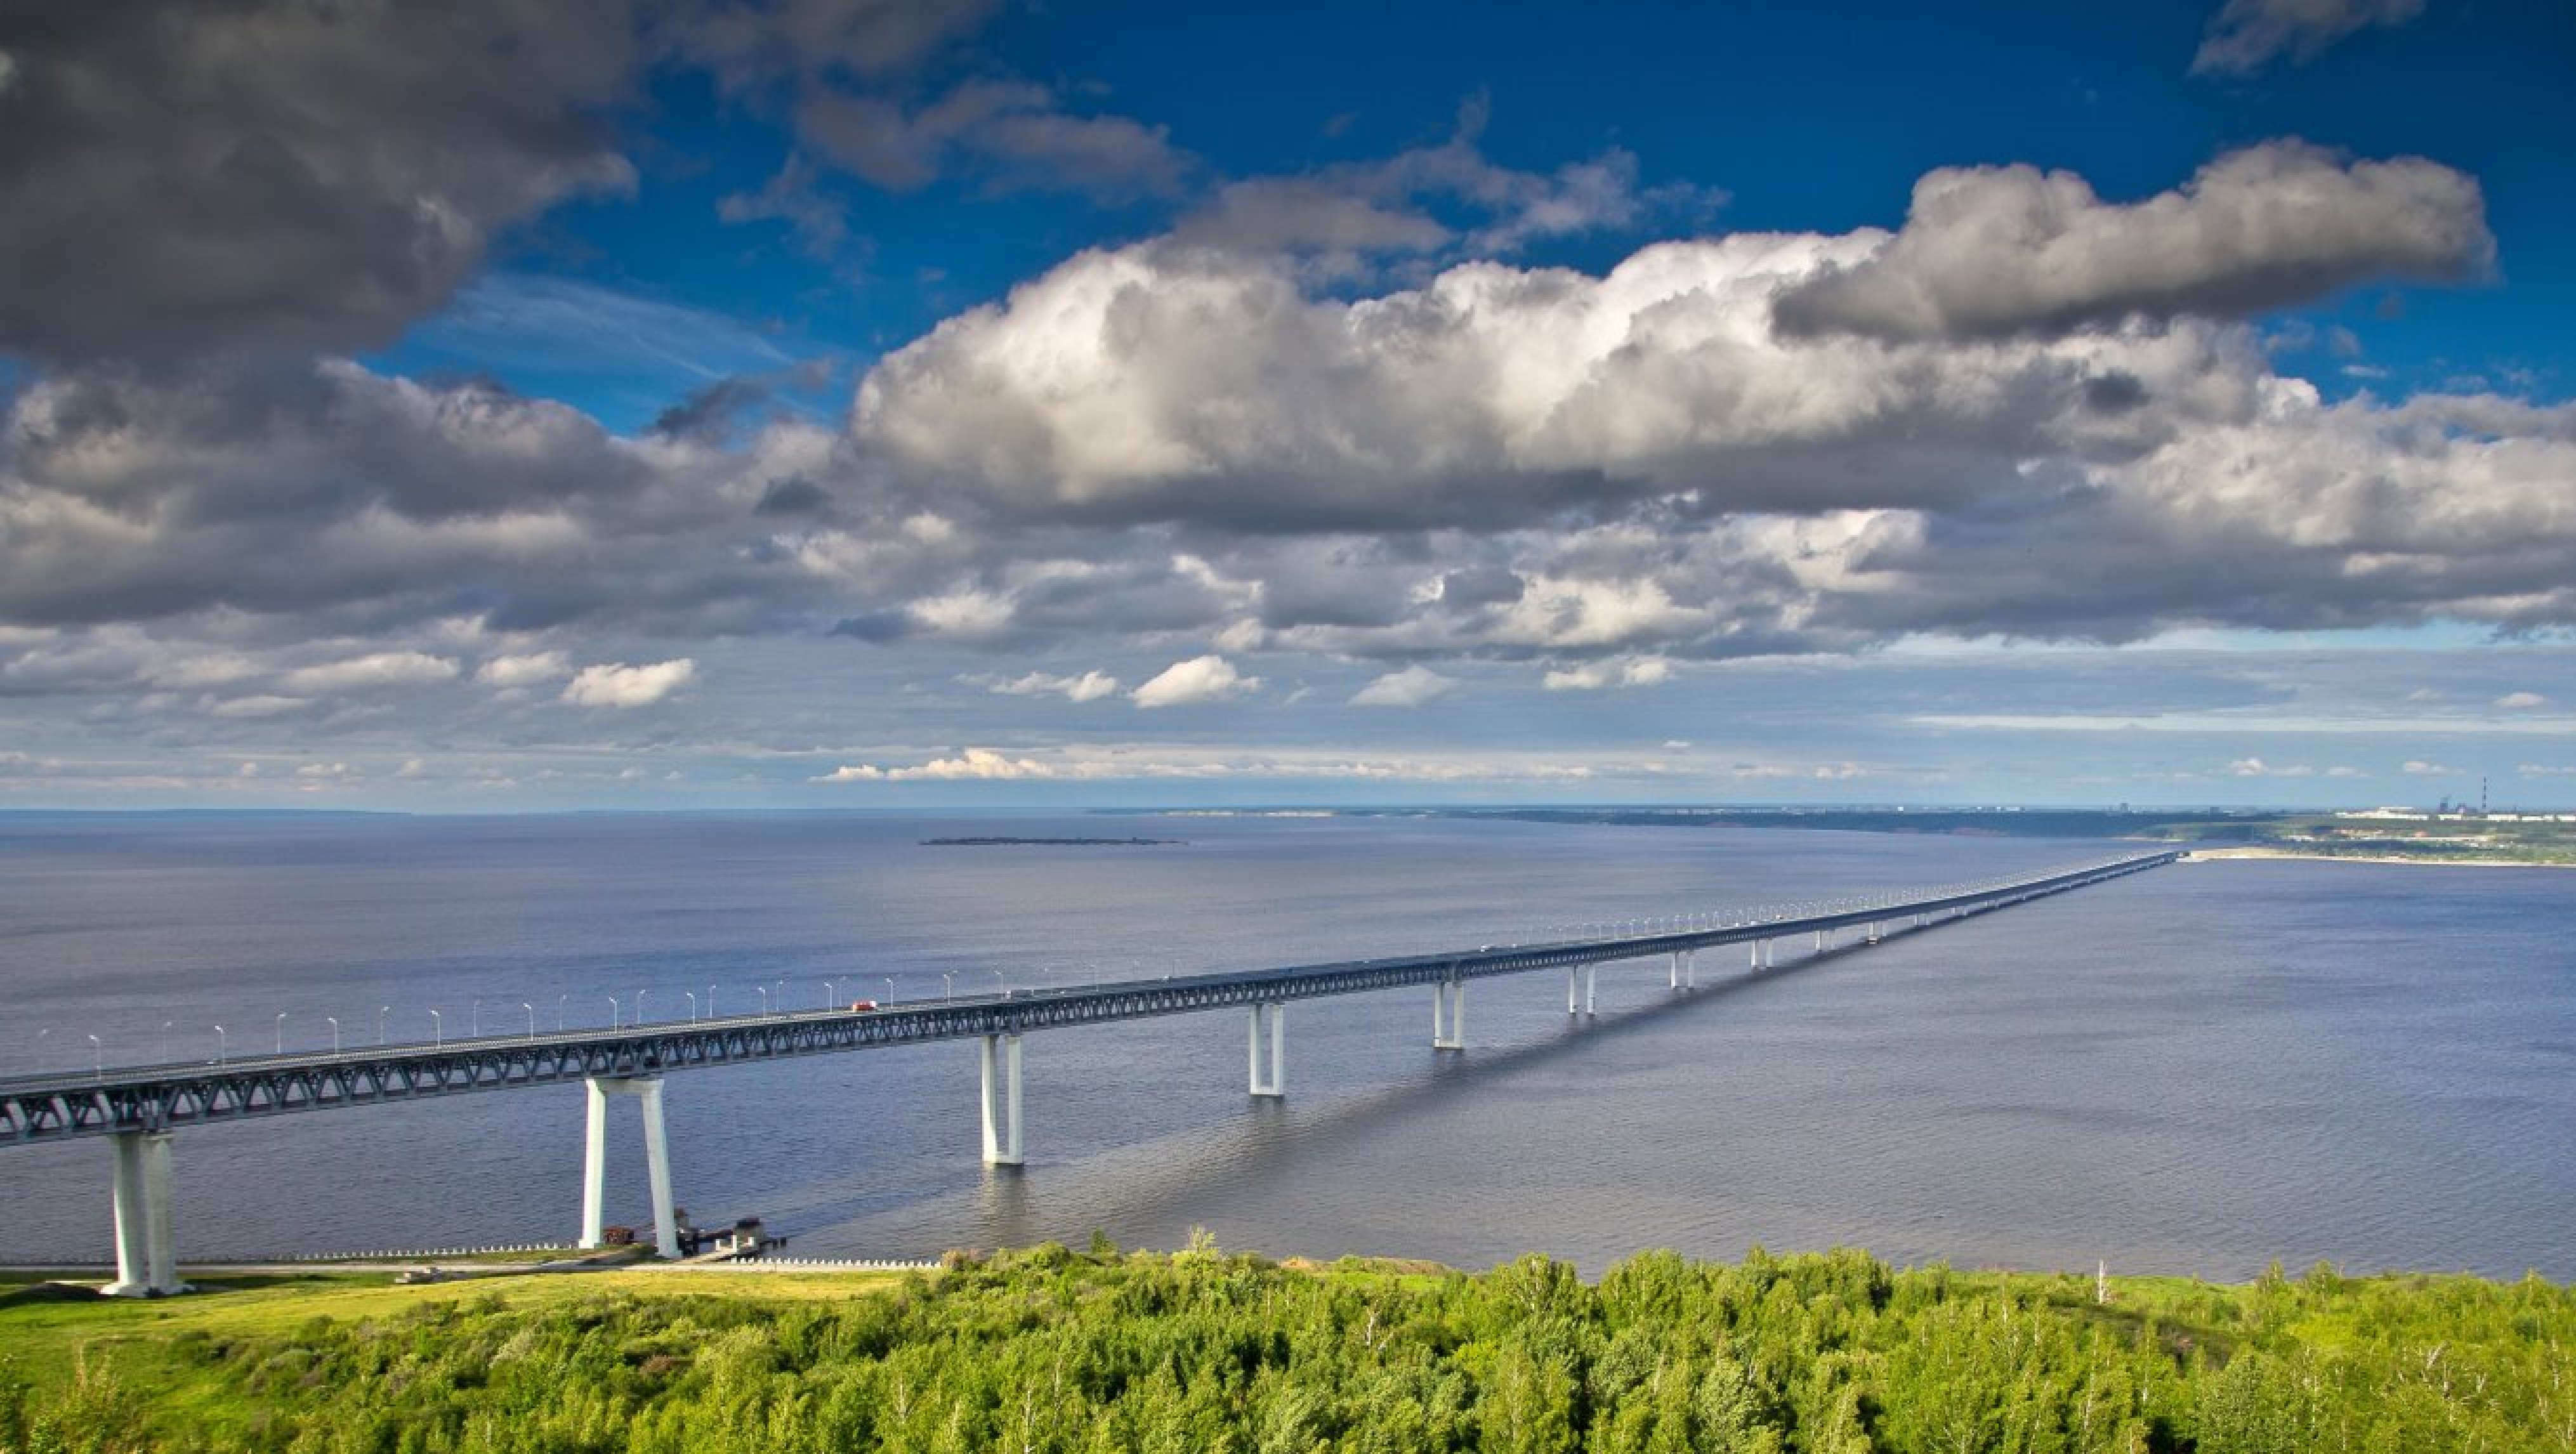
bridge, cloud, sky, water, water resources, natural landscape, azure, blue, plant, sunlight, coastal and oceanic landforms, cumulus, landscape, horizon, grass, road, lake, grassland, calm, asphalt, shore, reservoir, fence, field, hill, headland, reflection, coast, meteorological phenomenon, wind, ocean, sound, wind wave, bay, wave, prairie, agriculture, inlet, evening, guard rail, cape, channel, fixed link, sea, loch, plantation